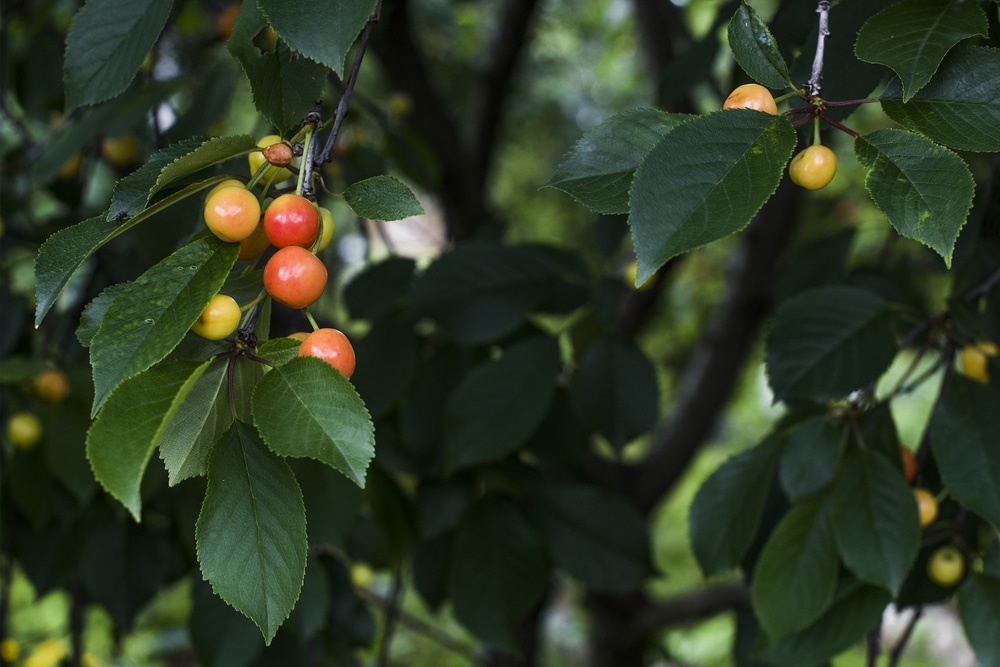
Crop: cherry
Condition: healthy